Old Main, Suomi College

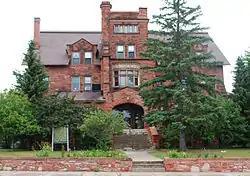

Old Main, Suomi College is a four-story sandstone educational building located at 603 Quincy Street on what was formerly the Finlandia University campus in Hancock, Michigan. It is also known as the Suomi College Building. It opened on January 21, 1900, and housed the (Finnish College).